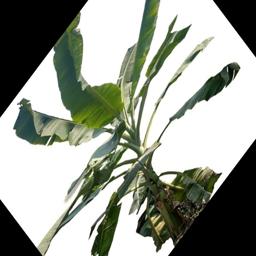
Label: MALBHOG LEAF